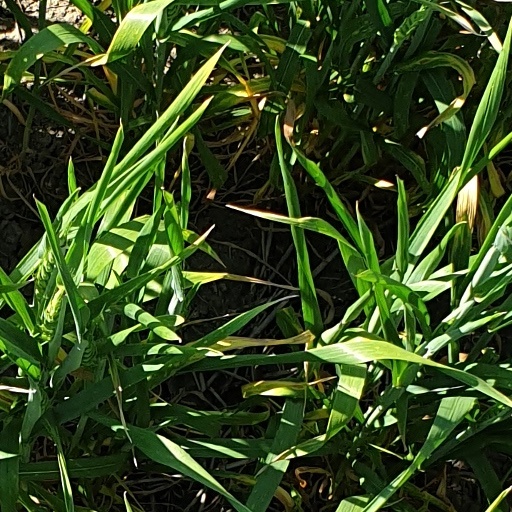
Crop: wheat